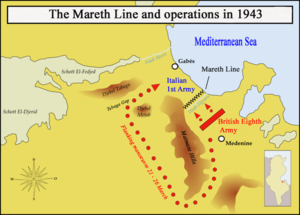
Mareth-linjen / Beskrivelse
Mareth-linjen og britiske angreb i marts 1943.
Mareth-linjen var en forsvarslinje anlagt i 1936-1939 af franskmændene mellem byerne Medenine og Gabès i det sydlige Tunisien kort før 2. verdenskrig. Linjen var tænkt som forsvar mod angreb fra italienerne i Libyen, men efter Frankrigs fald og Operation Torch faldt den i hænderne på Aksemagterne og blev i stedet brugt af italienerne og tyskerne som forsvar mod briterne.